Drumclog railway station

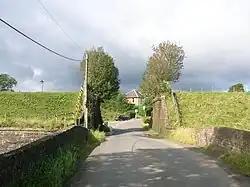
Overbridge remnant near the old Drumclog station site.

On 4 July 1905, the line opened, thereby connecting the Darvel Branch that ran from Kilmarnock, resulting in the line becoming a through route to Strathaven which was a line jointly run between the Glasgow and South Western Railway (G&SWR) and the Caledonian Railway (CR). The CR owned the Loudounhill to Strathaven section and the G&SWR owned the section from Loudounhill to Darvel and beyond